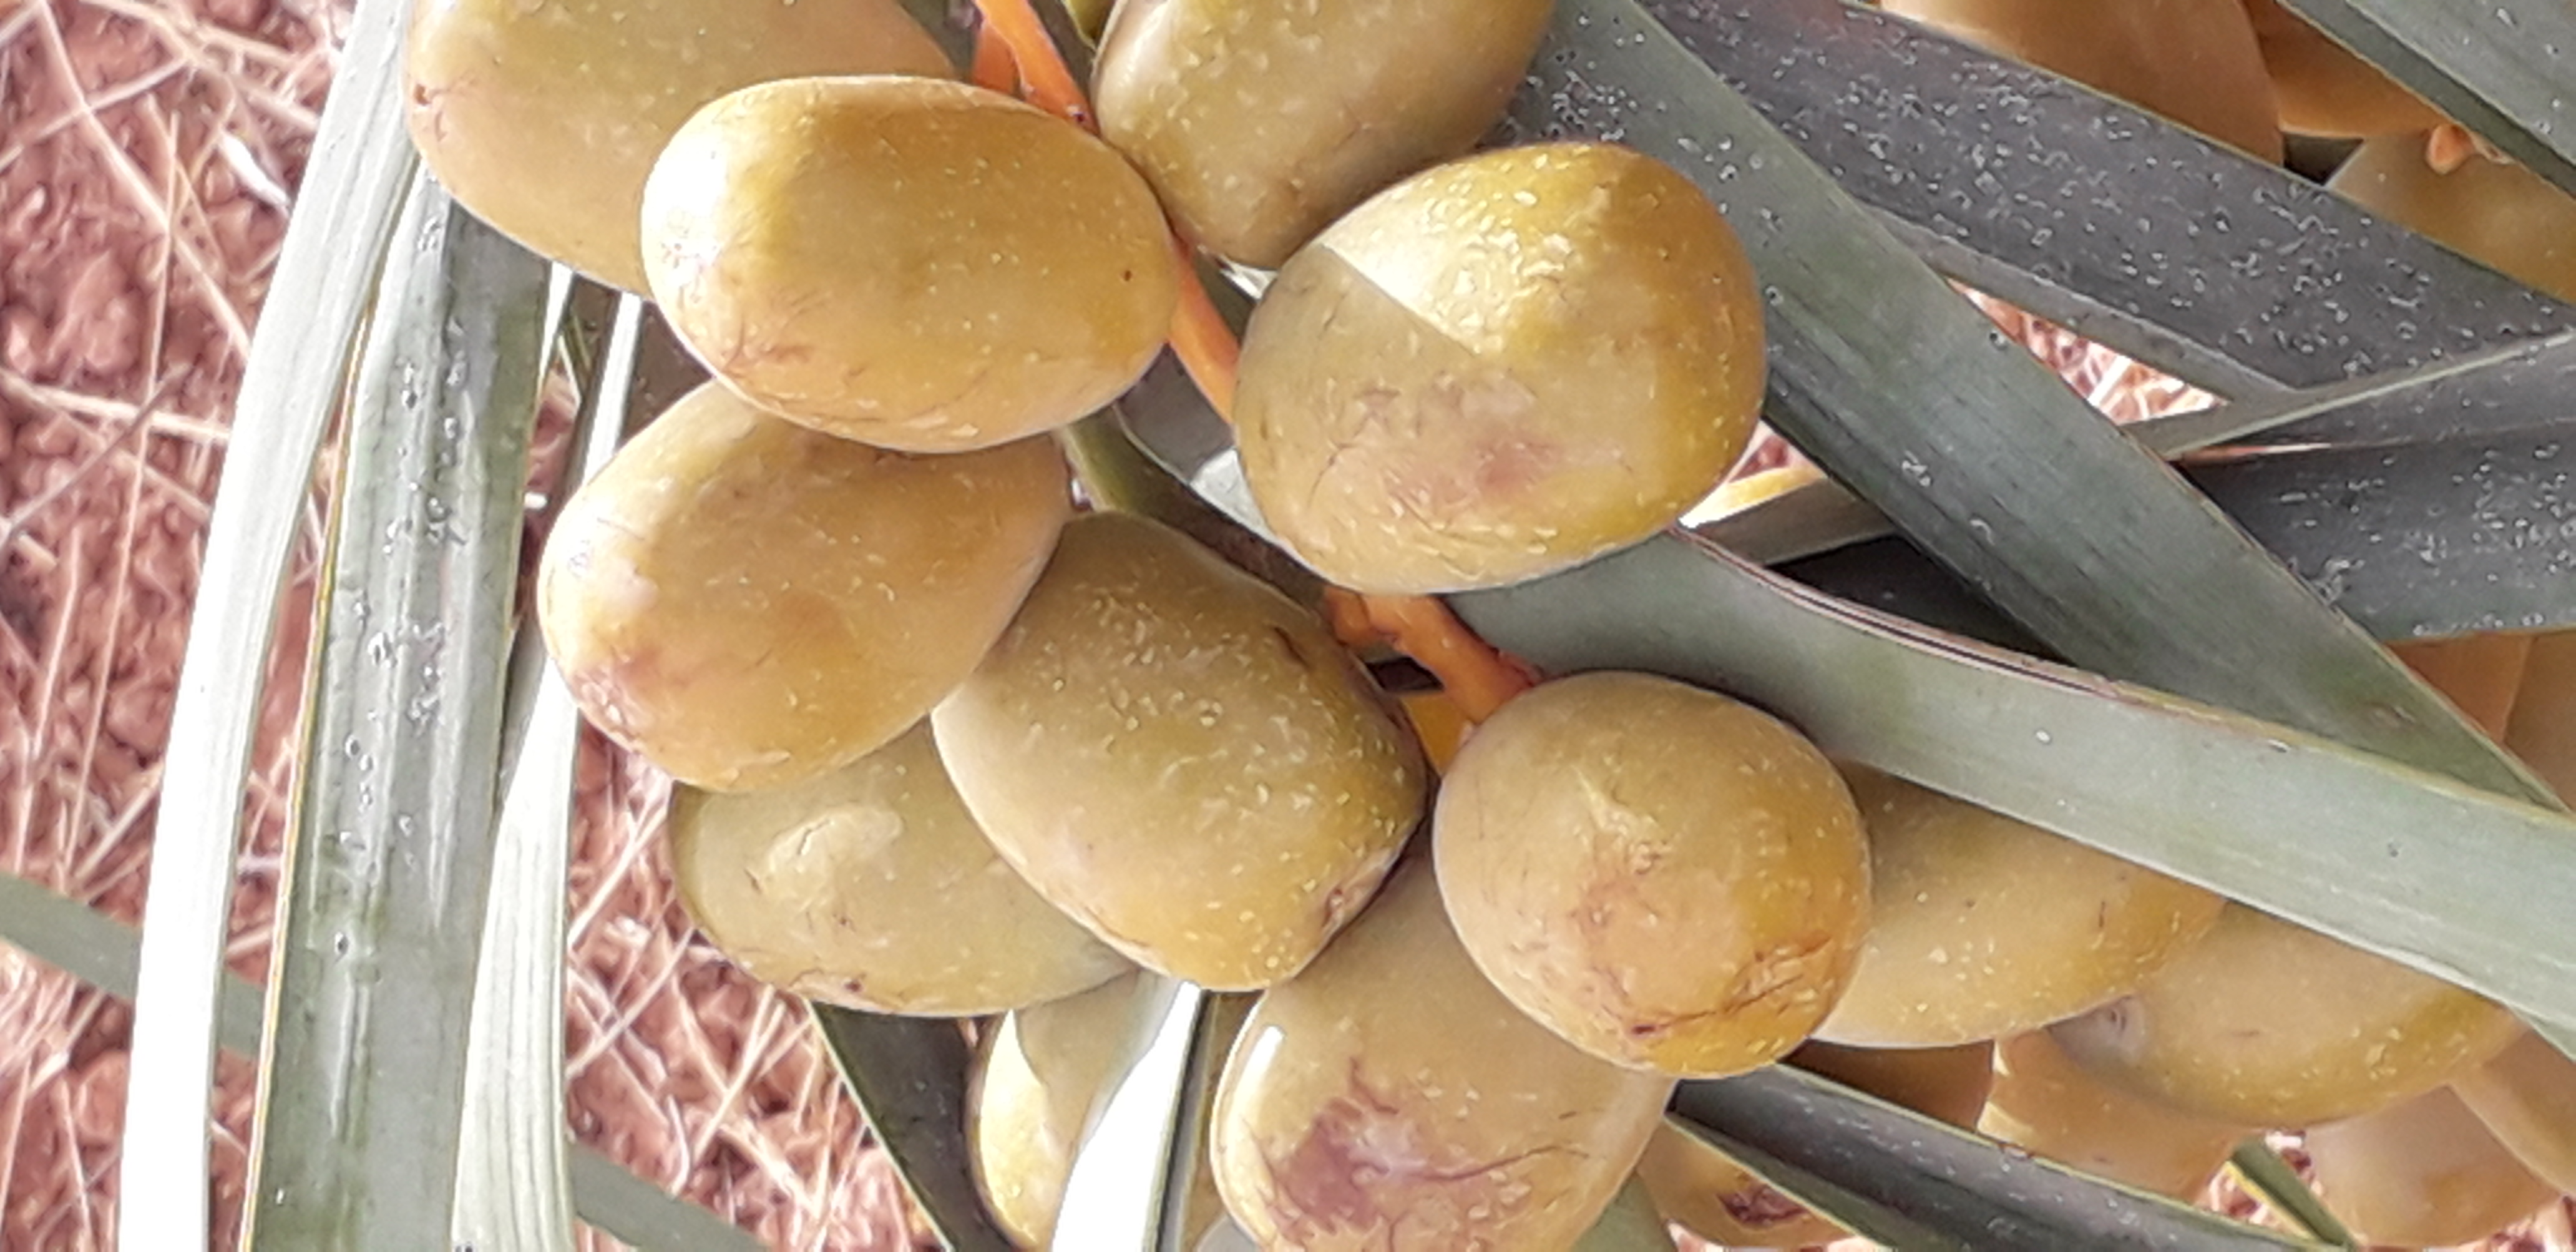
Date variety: Boufagous